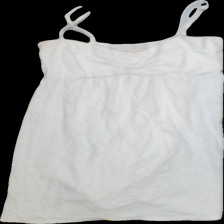
View: front
Type: Top
Category: Ladies
Brand: Gina Tricot
Colors: White
Material: 100%cotton
Pattern: Lace
Size: S
Trend: No trend
Stains: Yes
Price range: <50
Recommended usage: Export